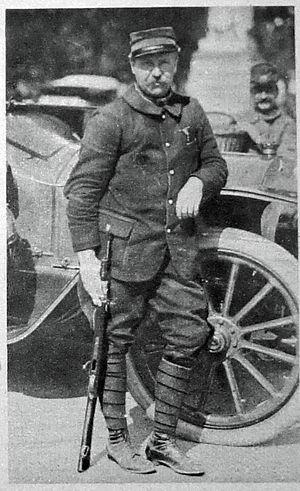
Le Miroir N° 72 page15 des nouvelles des athlètes au front
Arthur Duray est un pilote automobile franco-américain, d'ascendance belge.